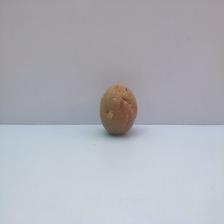
Size: Spoiled